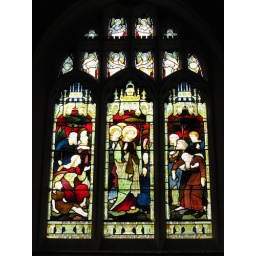
Stained glass window in the chancel of St Peter's Church, Nottingham, a memorial to William Howard, Rector 1853-66